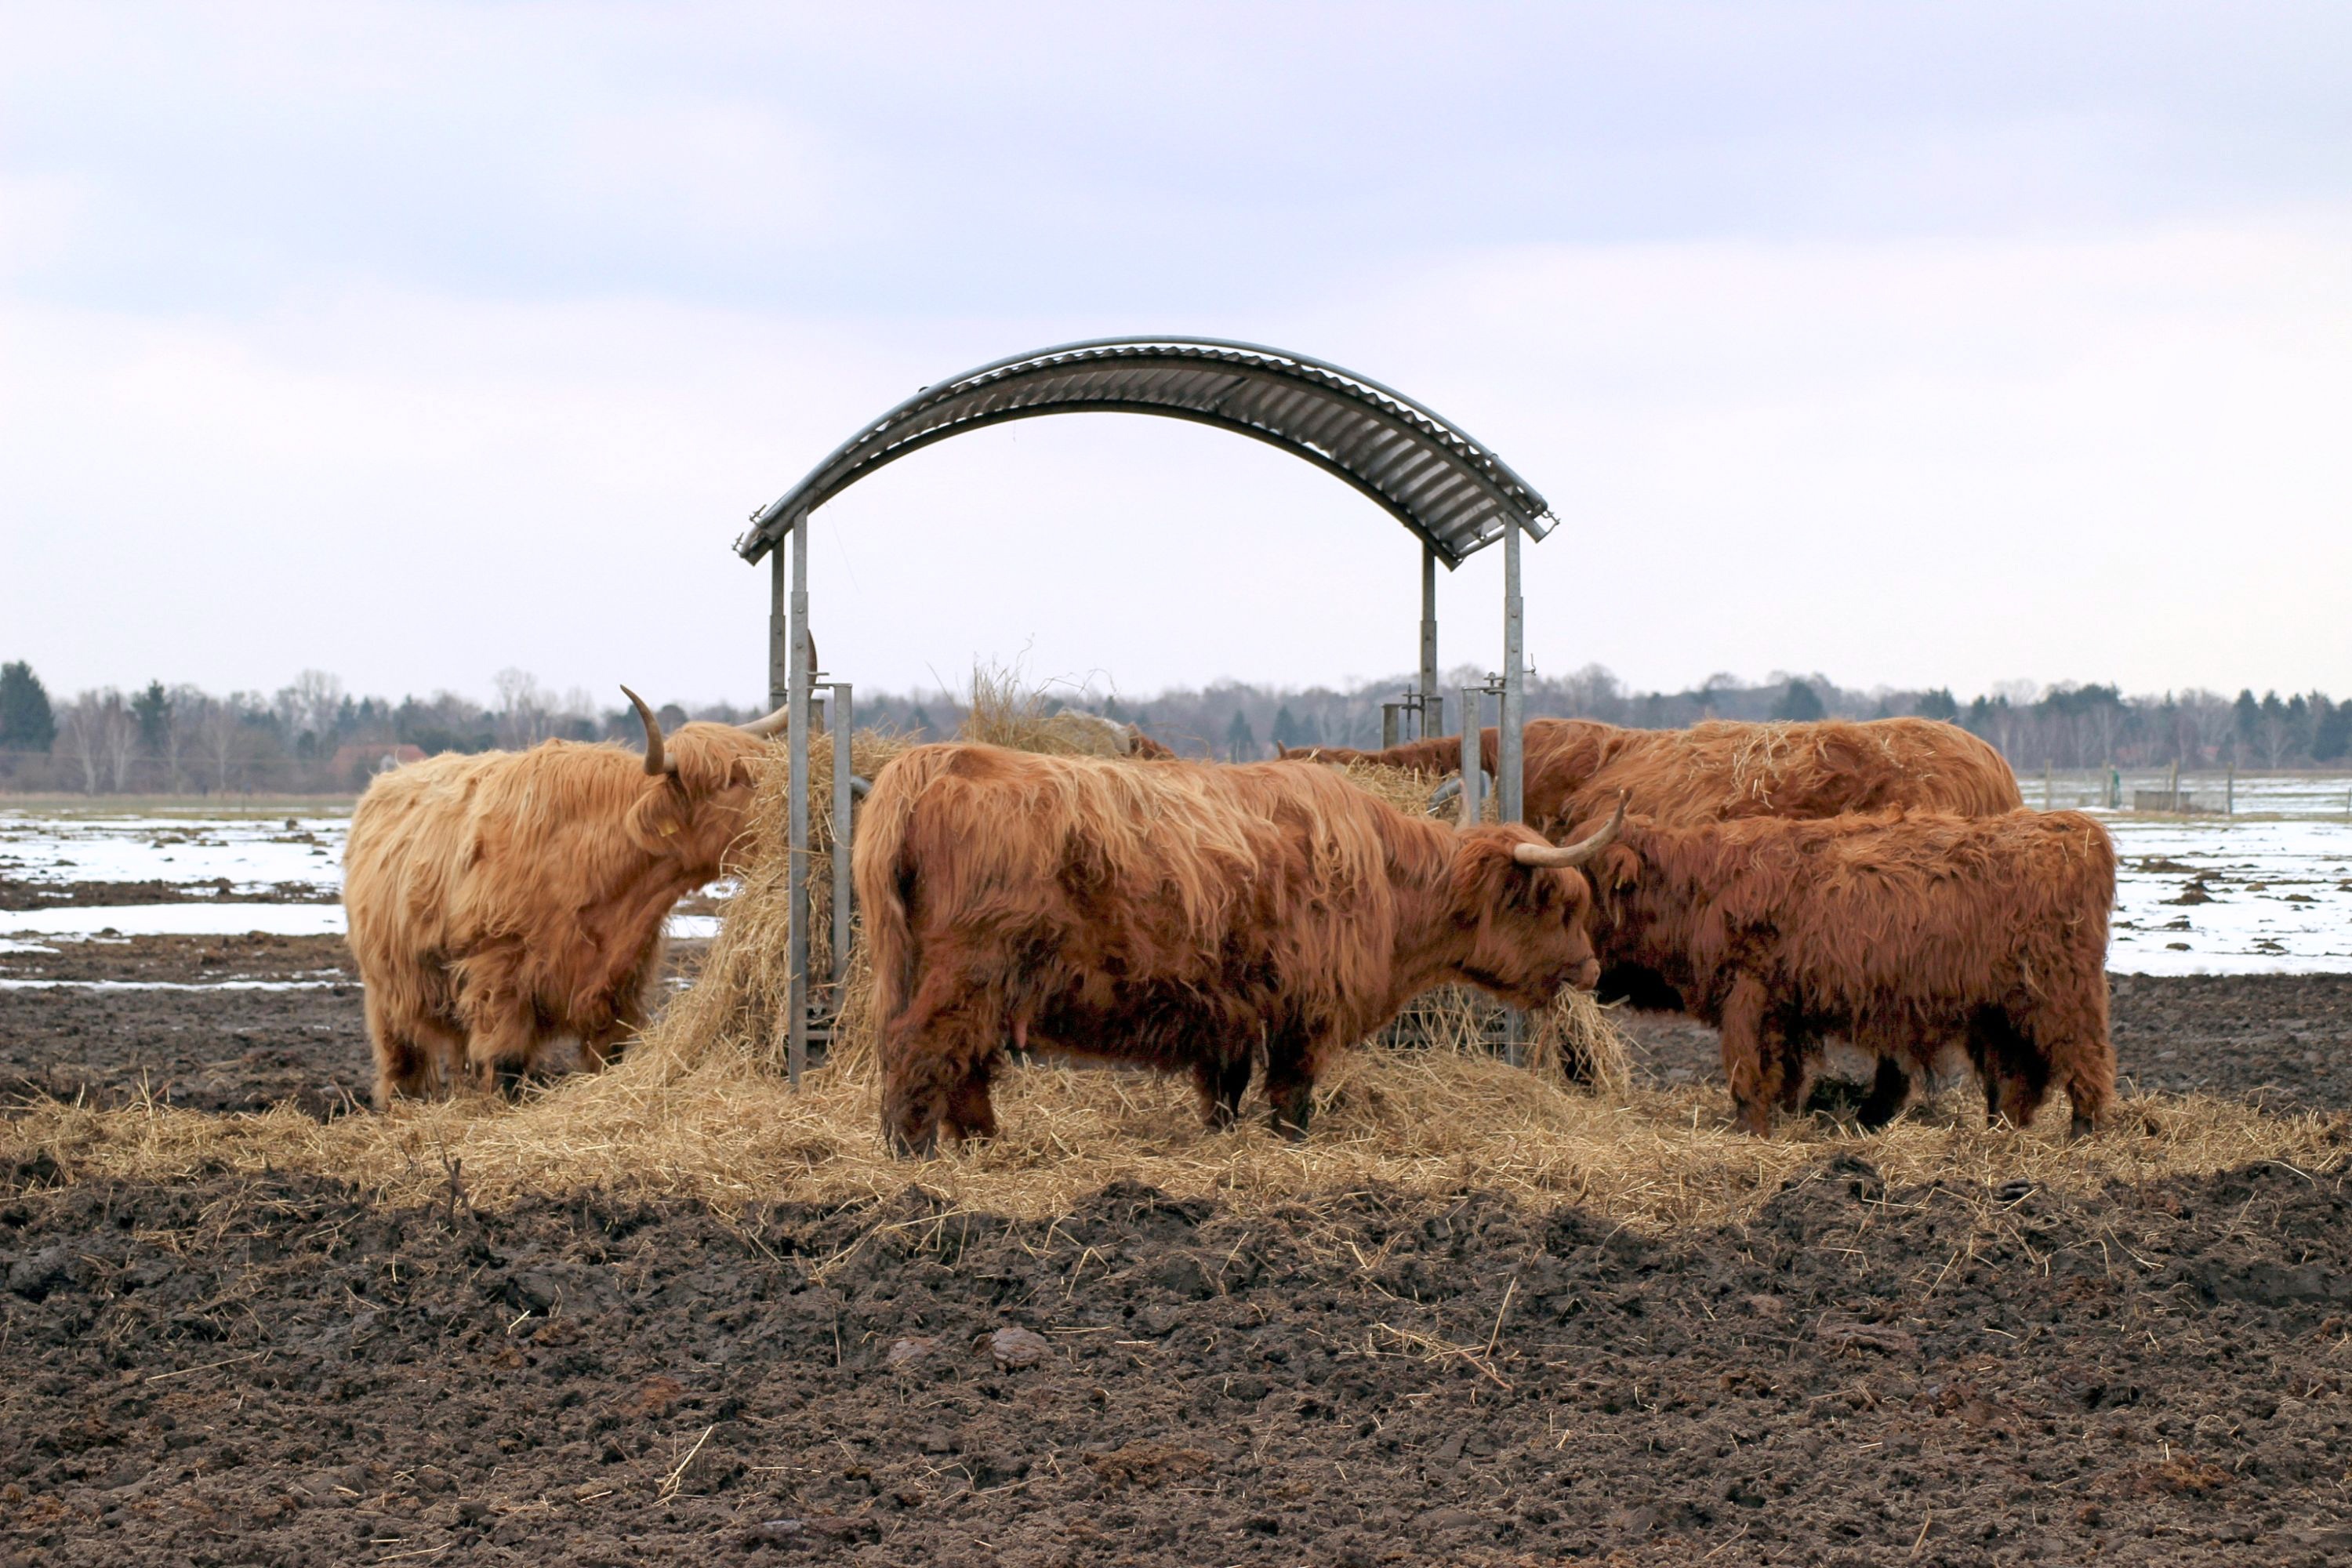
landscape, grass, cold, winter, hay, field, farm, frost, food, cattle, herd, pasture, livestock, eat, cows, manger, ox, long horn, cattle like mammal, cow goat family